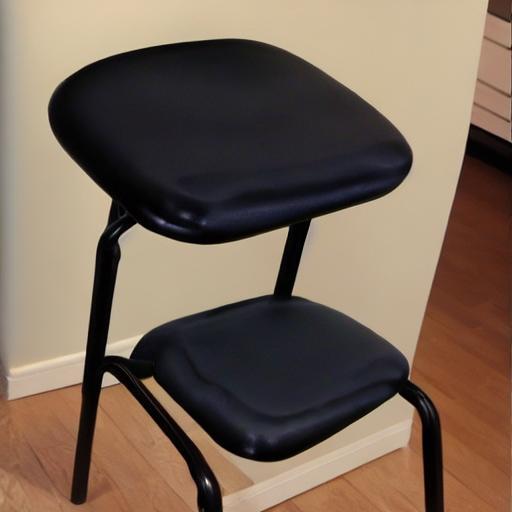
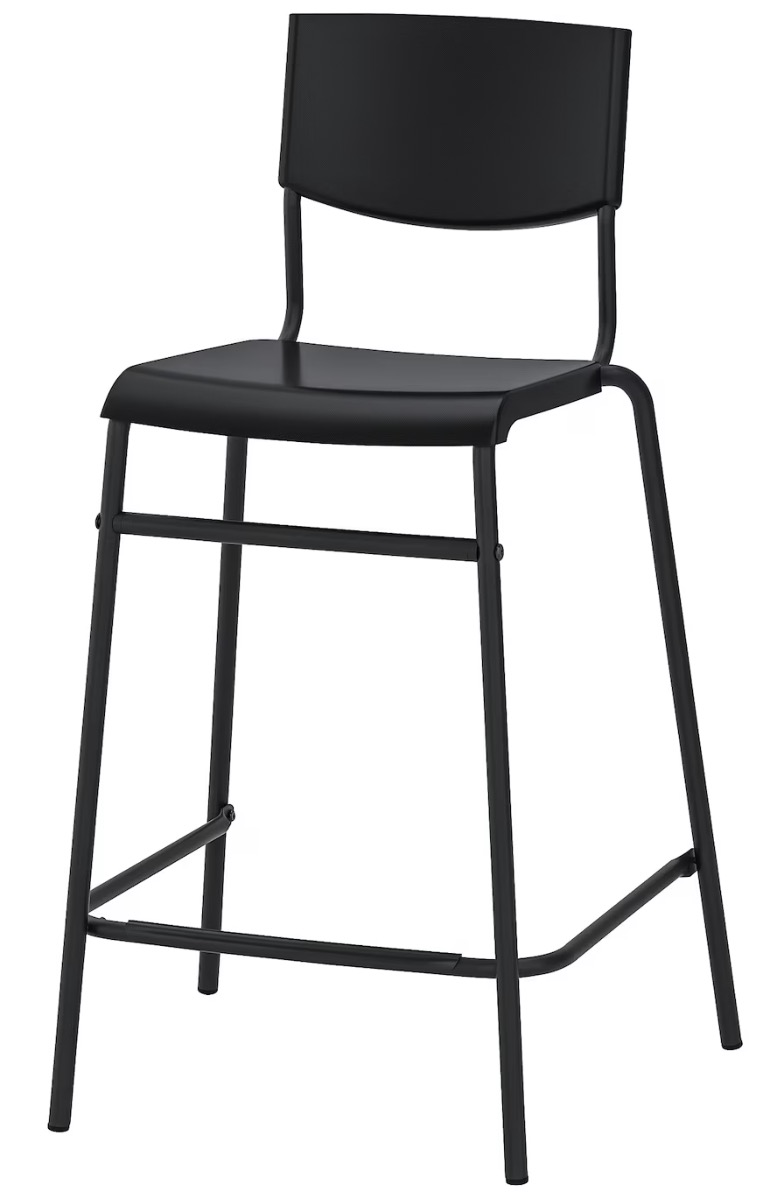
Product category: stool
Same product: no